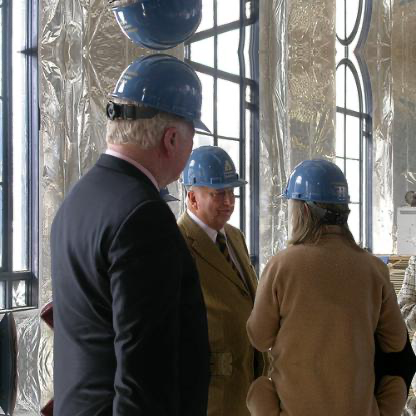
Objects in the image:
label: helmet
label: helmet
label: helmet
label: person
label: person
label: person
label: helmet
label: person
label: person